Portuguese in France

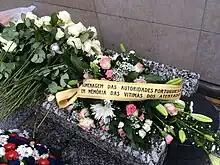
Wreath from Portugal in tribute to Manuel Dias and to the other victims of the attacks of 13 November 2015 near the Stade de France.

The phenomenon reached its peak in 1970, when in a single year 135,667 Portuguese left their homes for France. The French media tended to portray these immigrants as individuals with limited cultural knowledge and no political affiliation, typically associated with low-skilled jobs. Women are frequently depicted as gatekeepers, and men are often depicted as construction workers, perpetuating a stereotypical image that does not accurately reflect the diversity of their professions and skills.